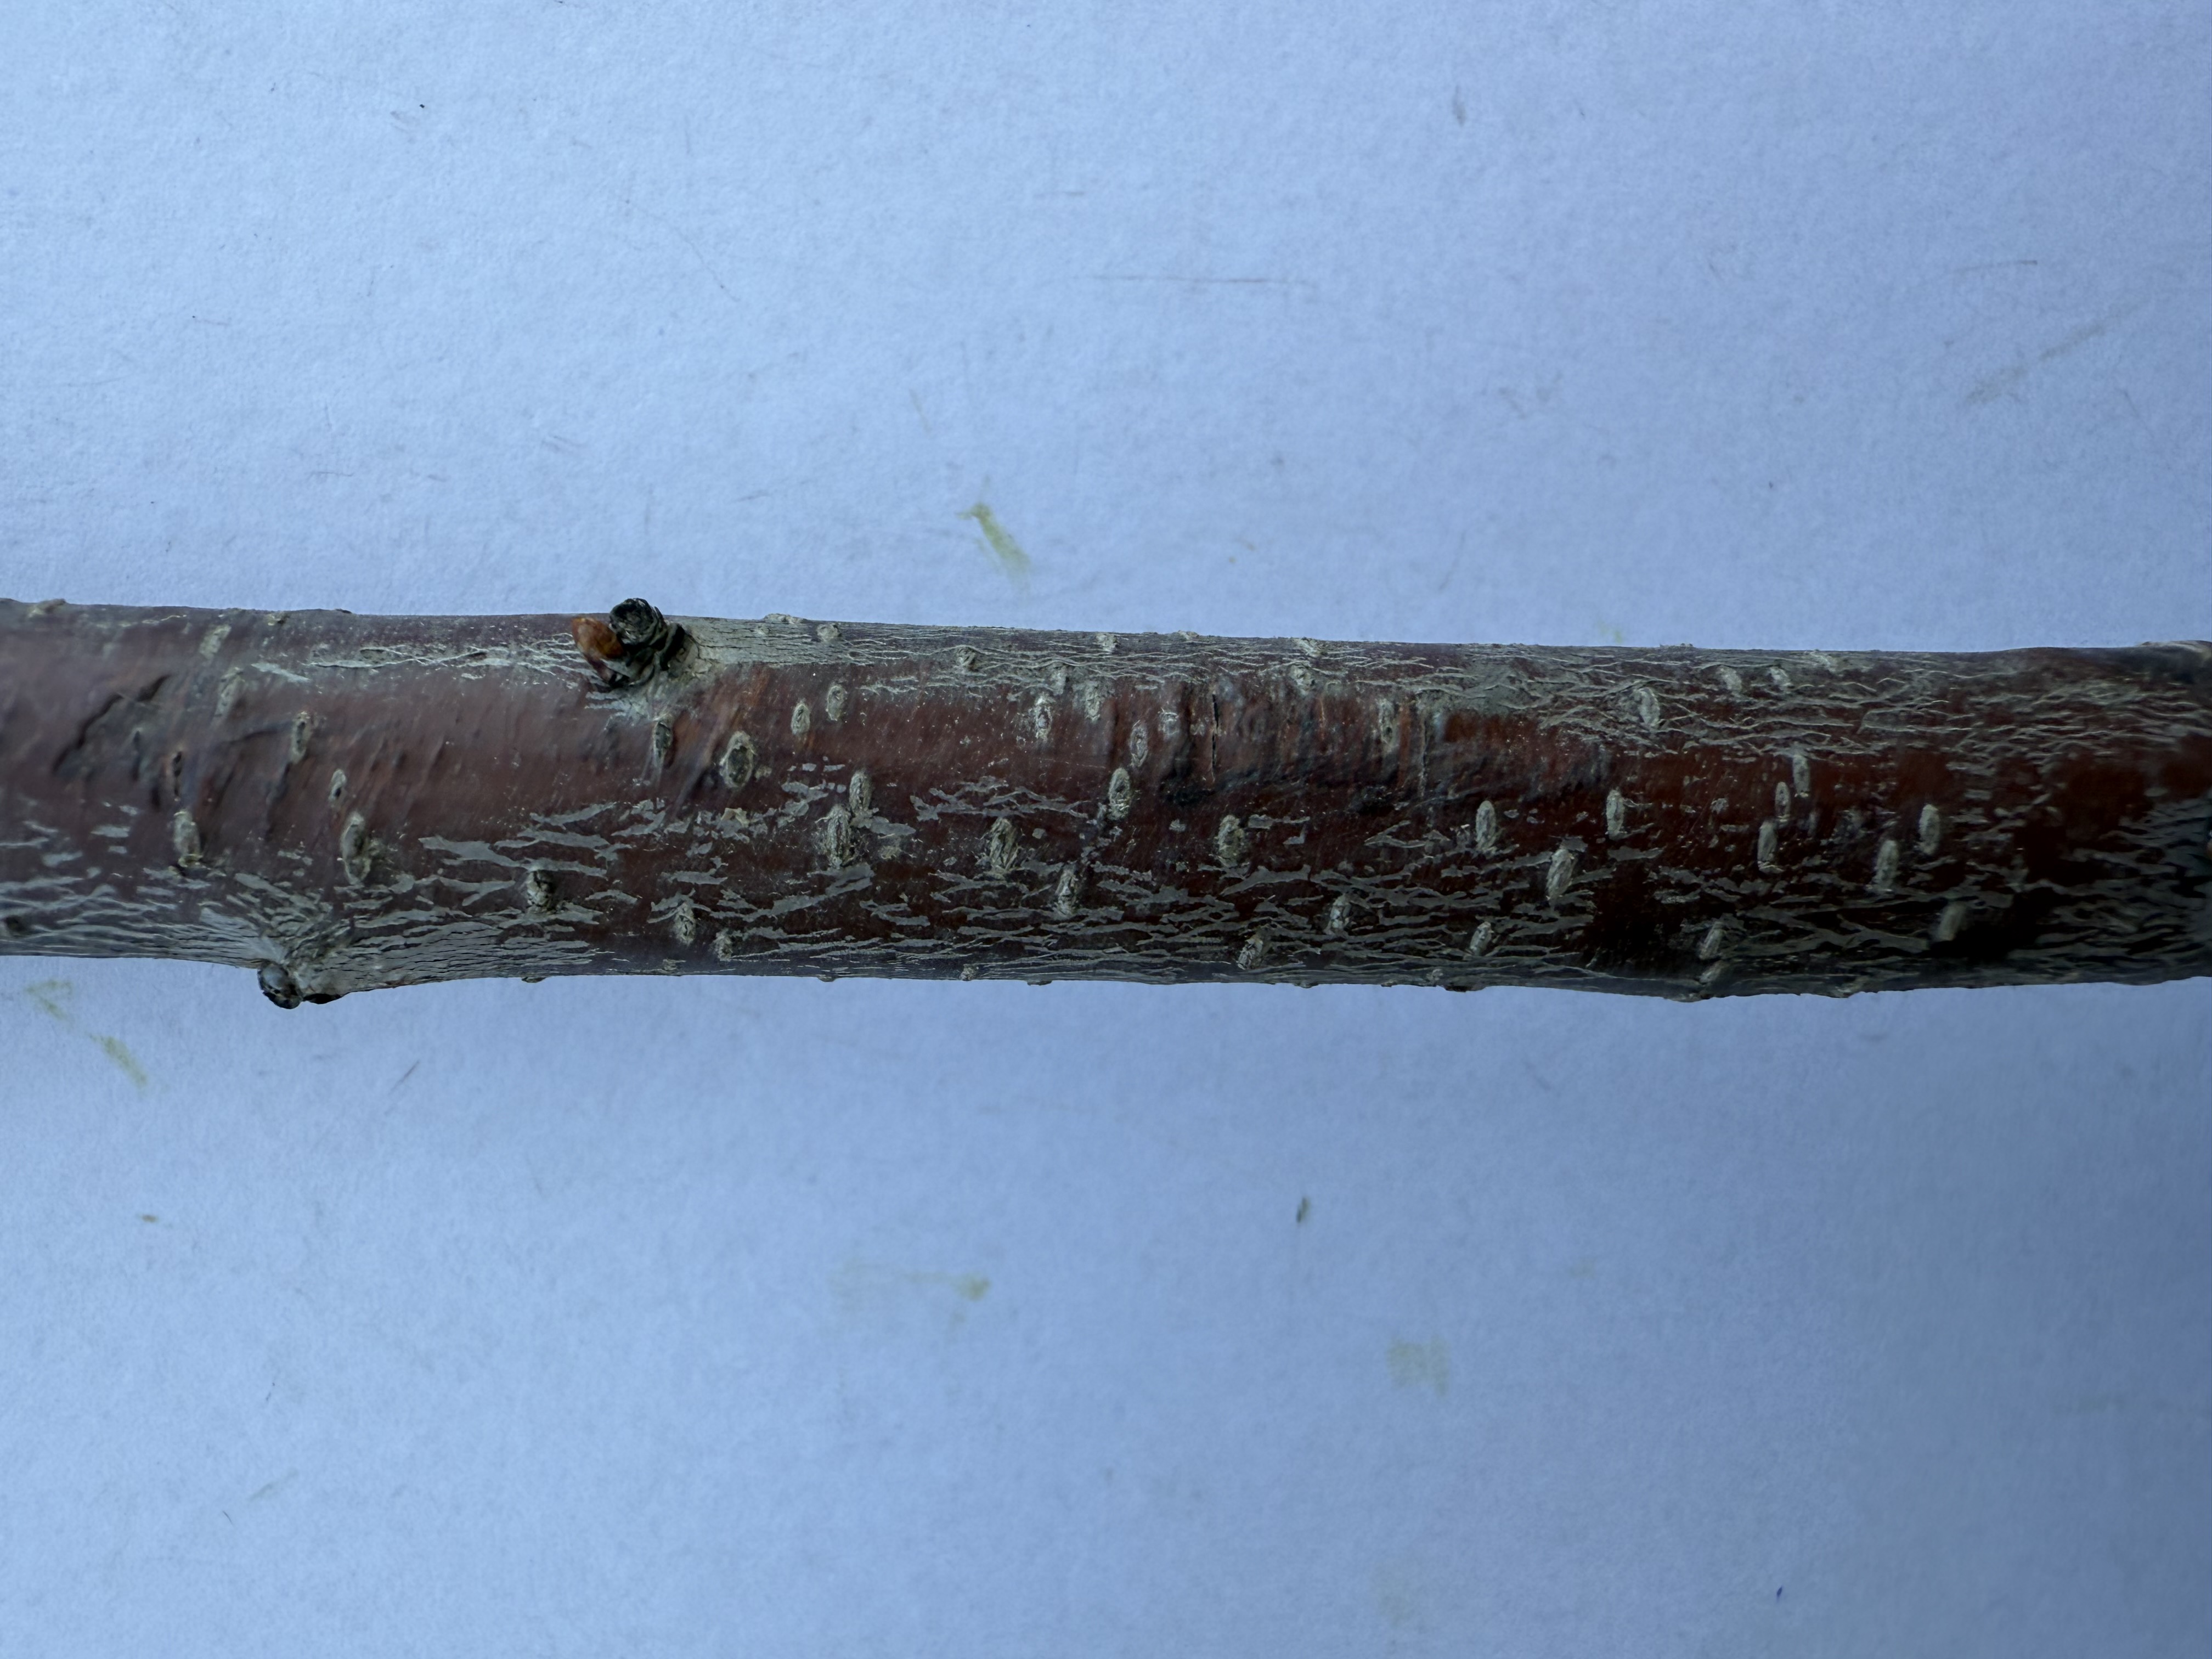
Variety: Sour Cherry